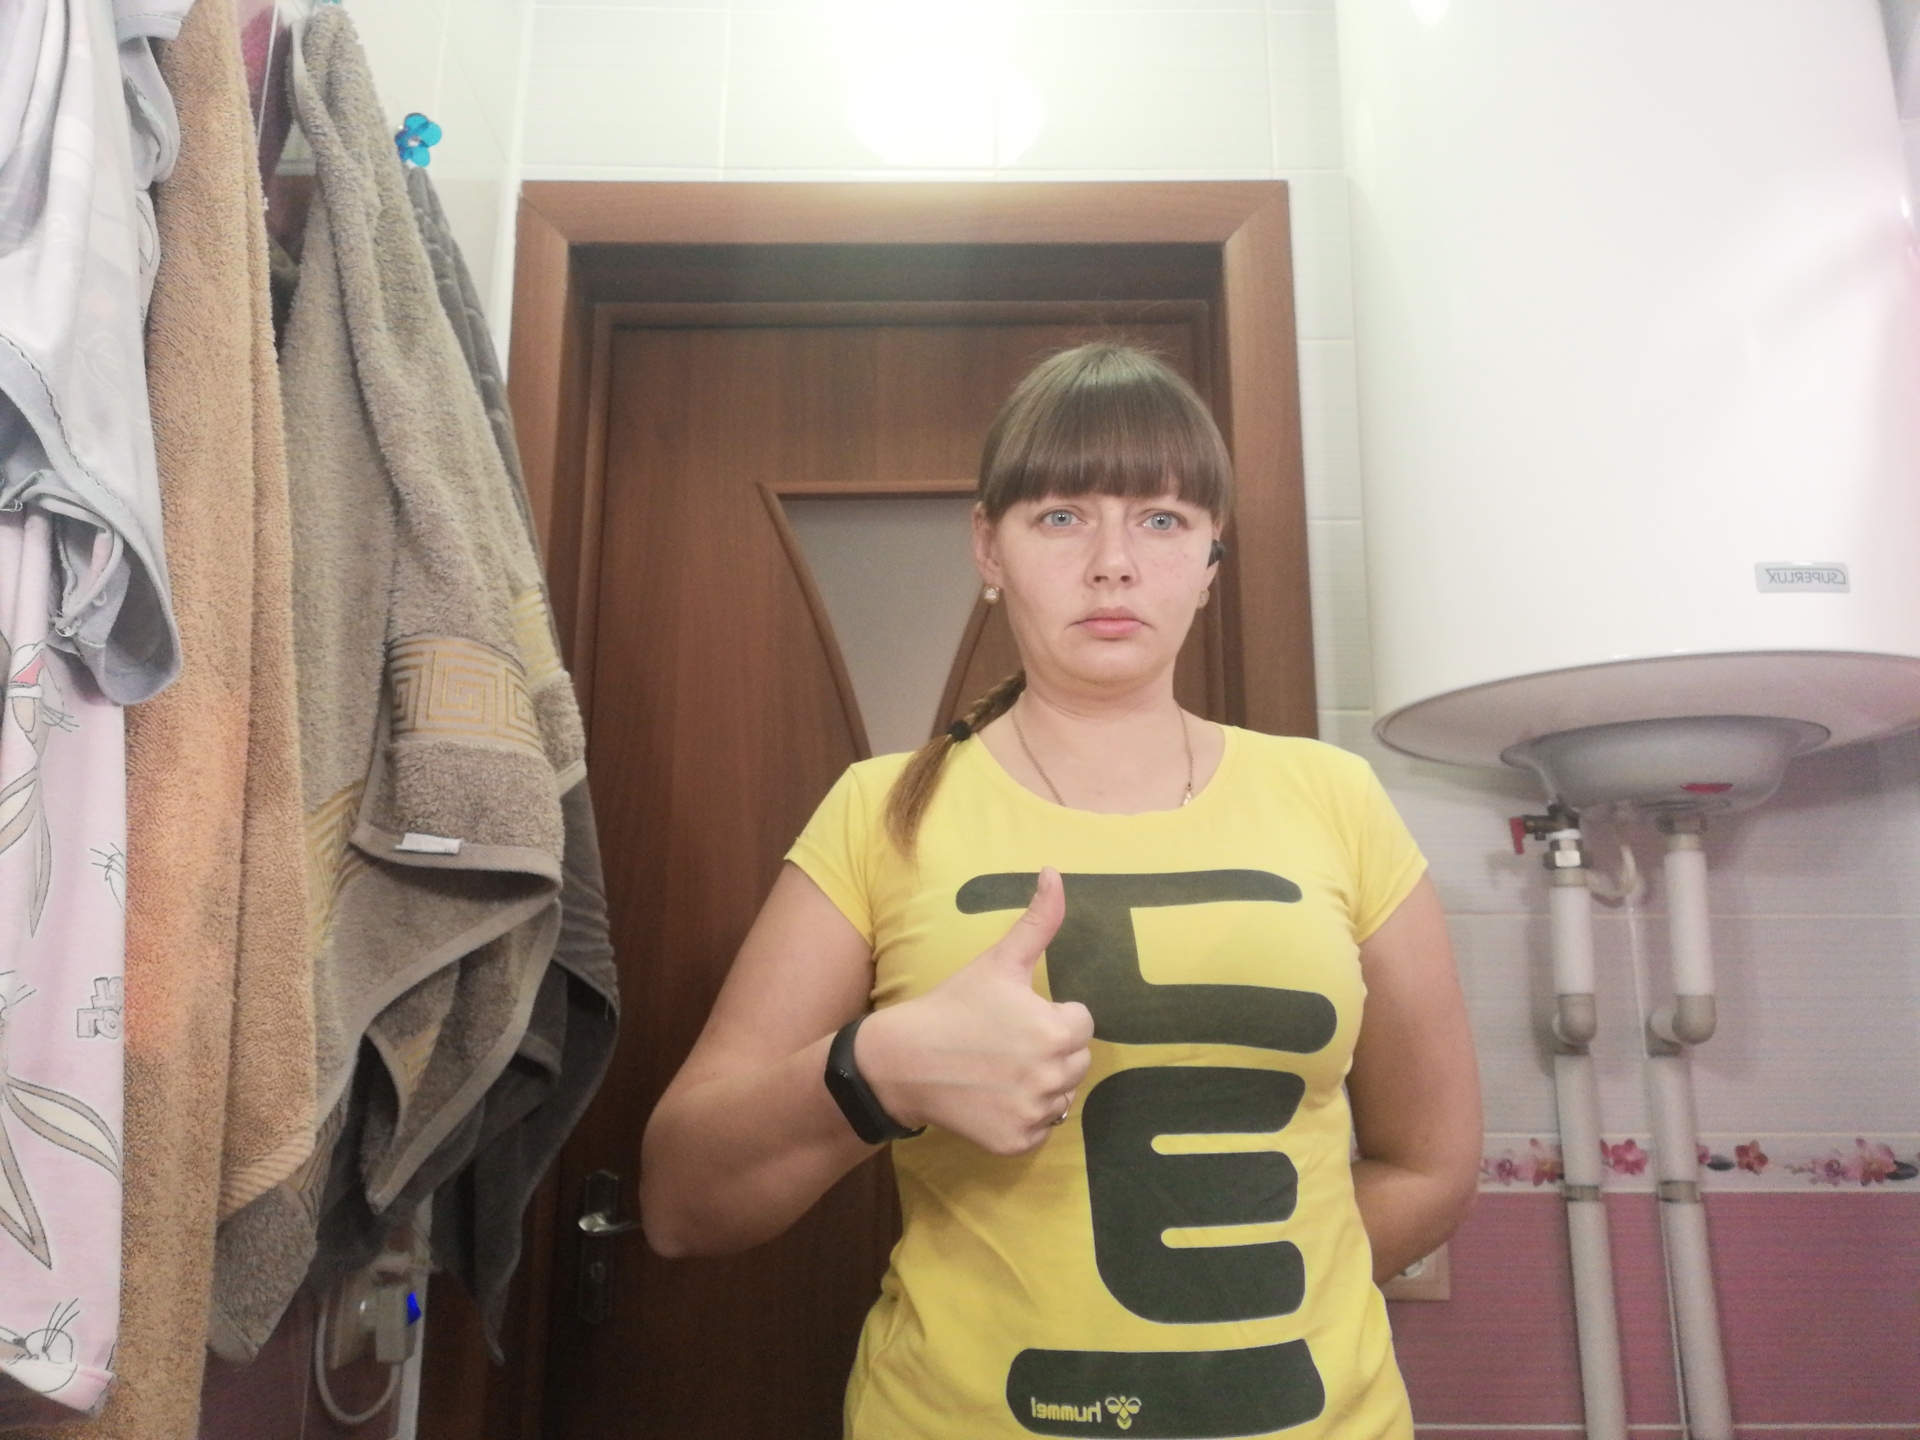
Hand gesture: like